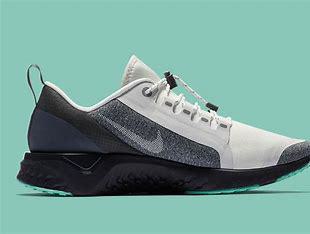
Brand: Nike
Model: Odyssey React